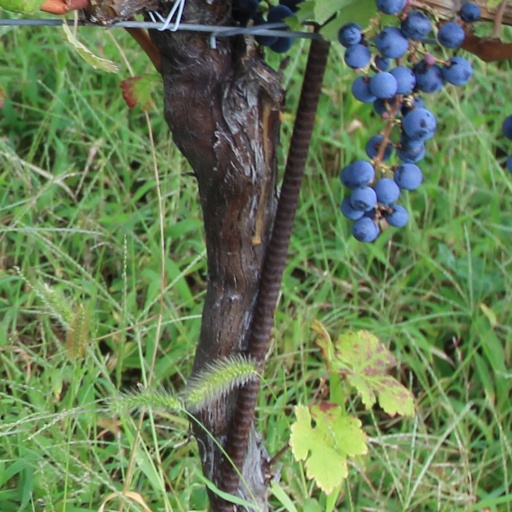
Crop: grape